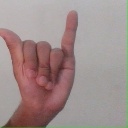
अक्षर: य